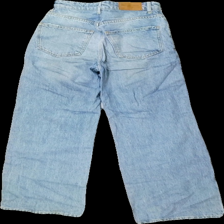
View: back
Type: Jeans
Category: Ladies
Brand: Gina Tricot
Colors: Blue
Material: 100% Cotton
Cut: Regular
Season: All
Trend: Denim
Stains: Minor
Damage: stain
Damage location: bottom left
Price range: 100-150
Recommended usage: Reuse
Description: blue jeans